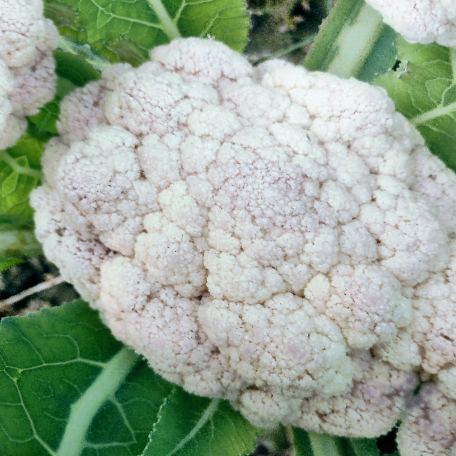
Label: Disease Free